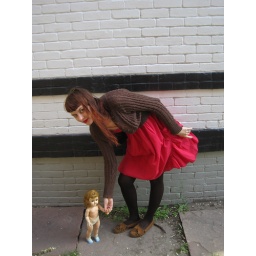
wearing: red dress, thrifted in denver; brown cardigan, thrifted in denver; tights my mom sent me; moccasins from shoes.com